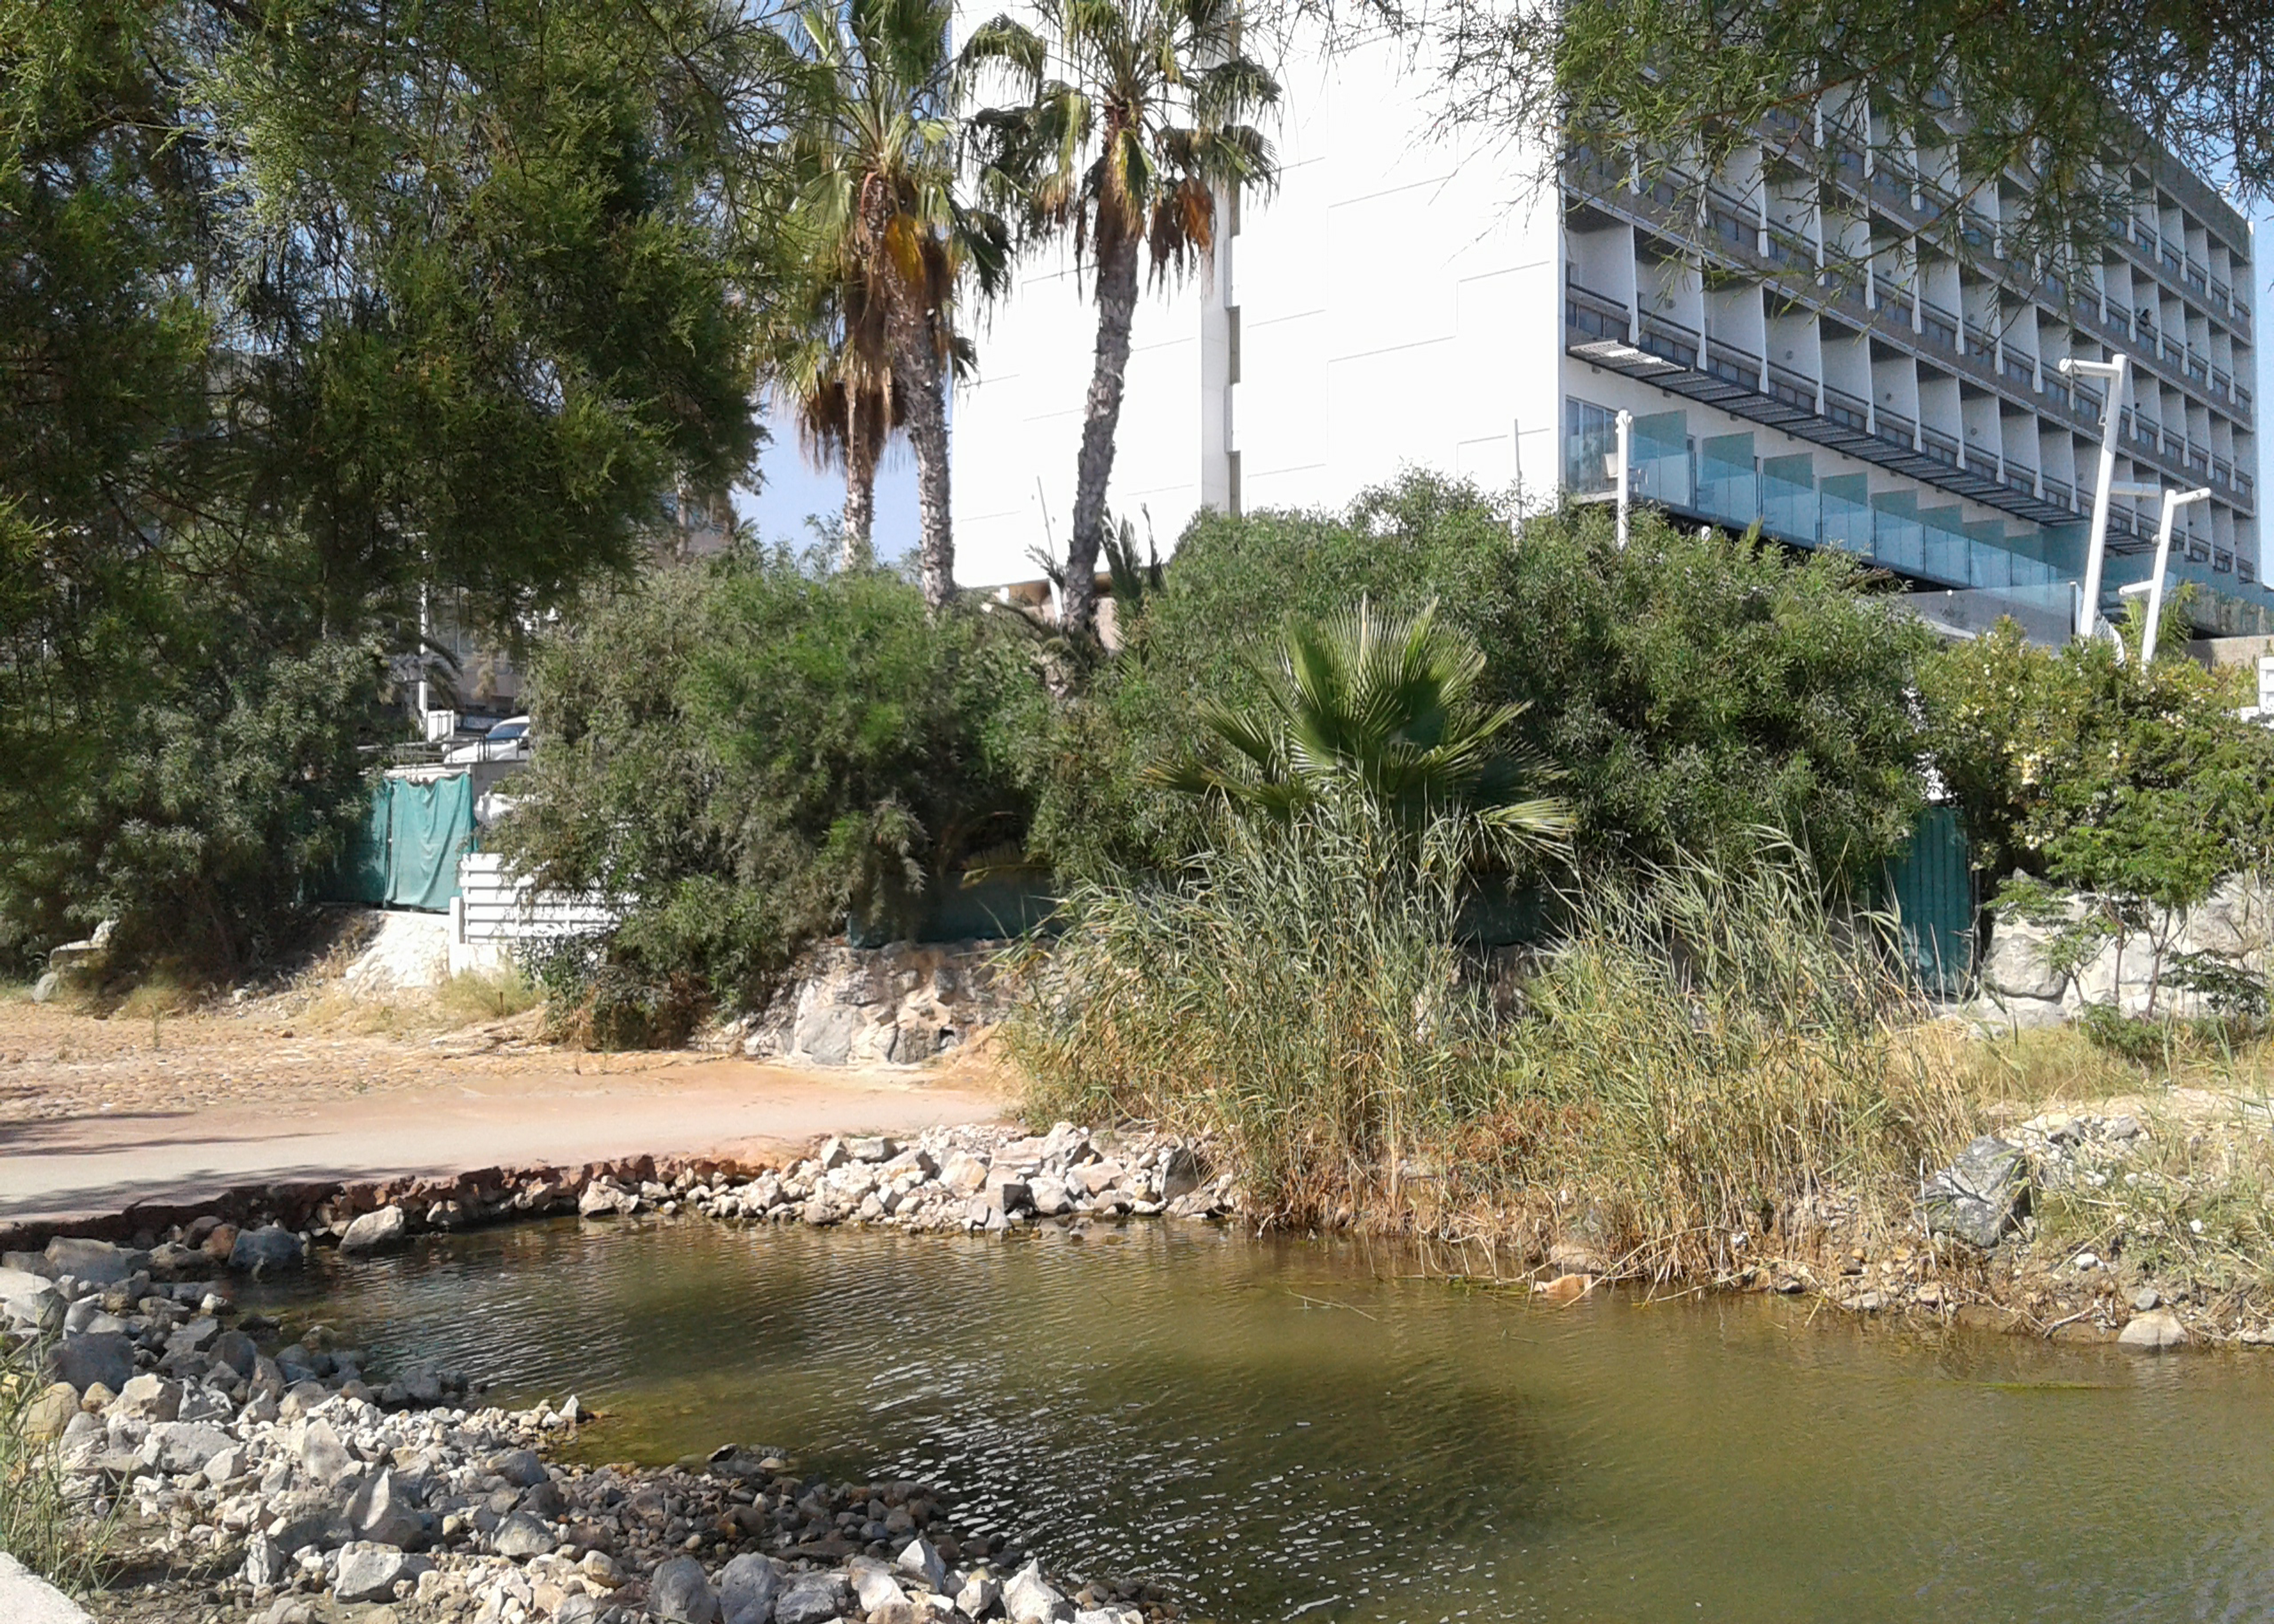
building, trees, plant, palm trees, reeds, wetlands, path, water, water resources, tree, window, arecales, biome, watercourse, bank, fluvial landforms of streams, leisure, natural landscape, lake, landscape, palm tree, grass, condominium, riparian zone, tower block, city, wetland, reservoir, garden, water feature, pond, arroyo, tourism, channel, stream, rock, apartment, soil, mixed use, tropics, reflection, floodplain, creek, attalea speciosa, canal, stream bed, mineral spring, bayou